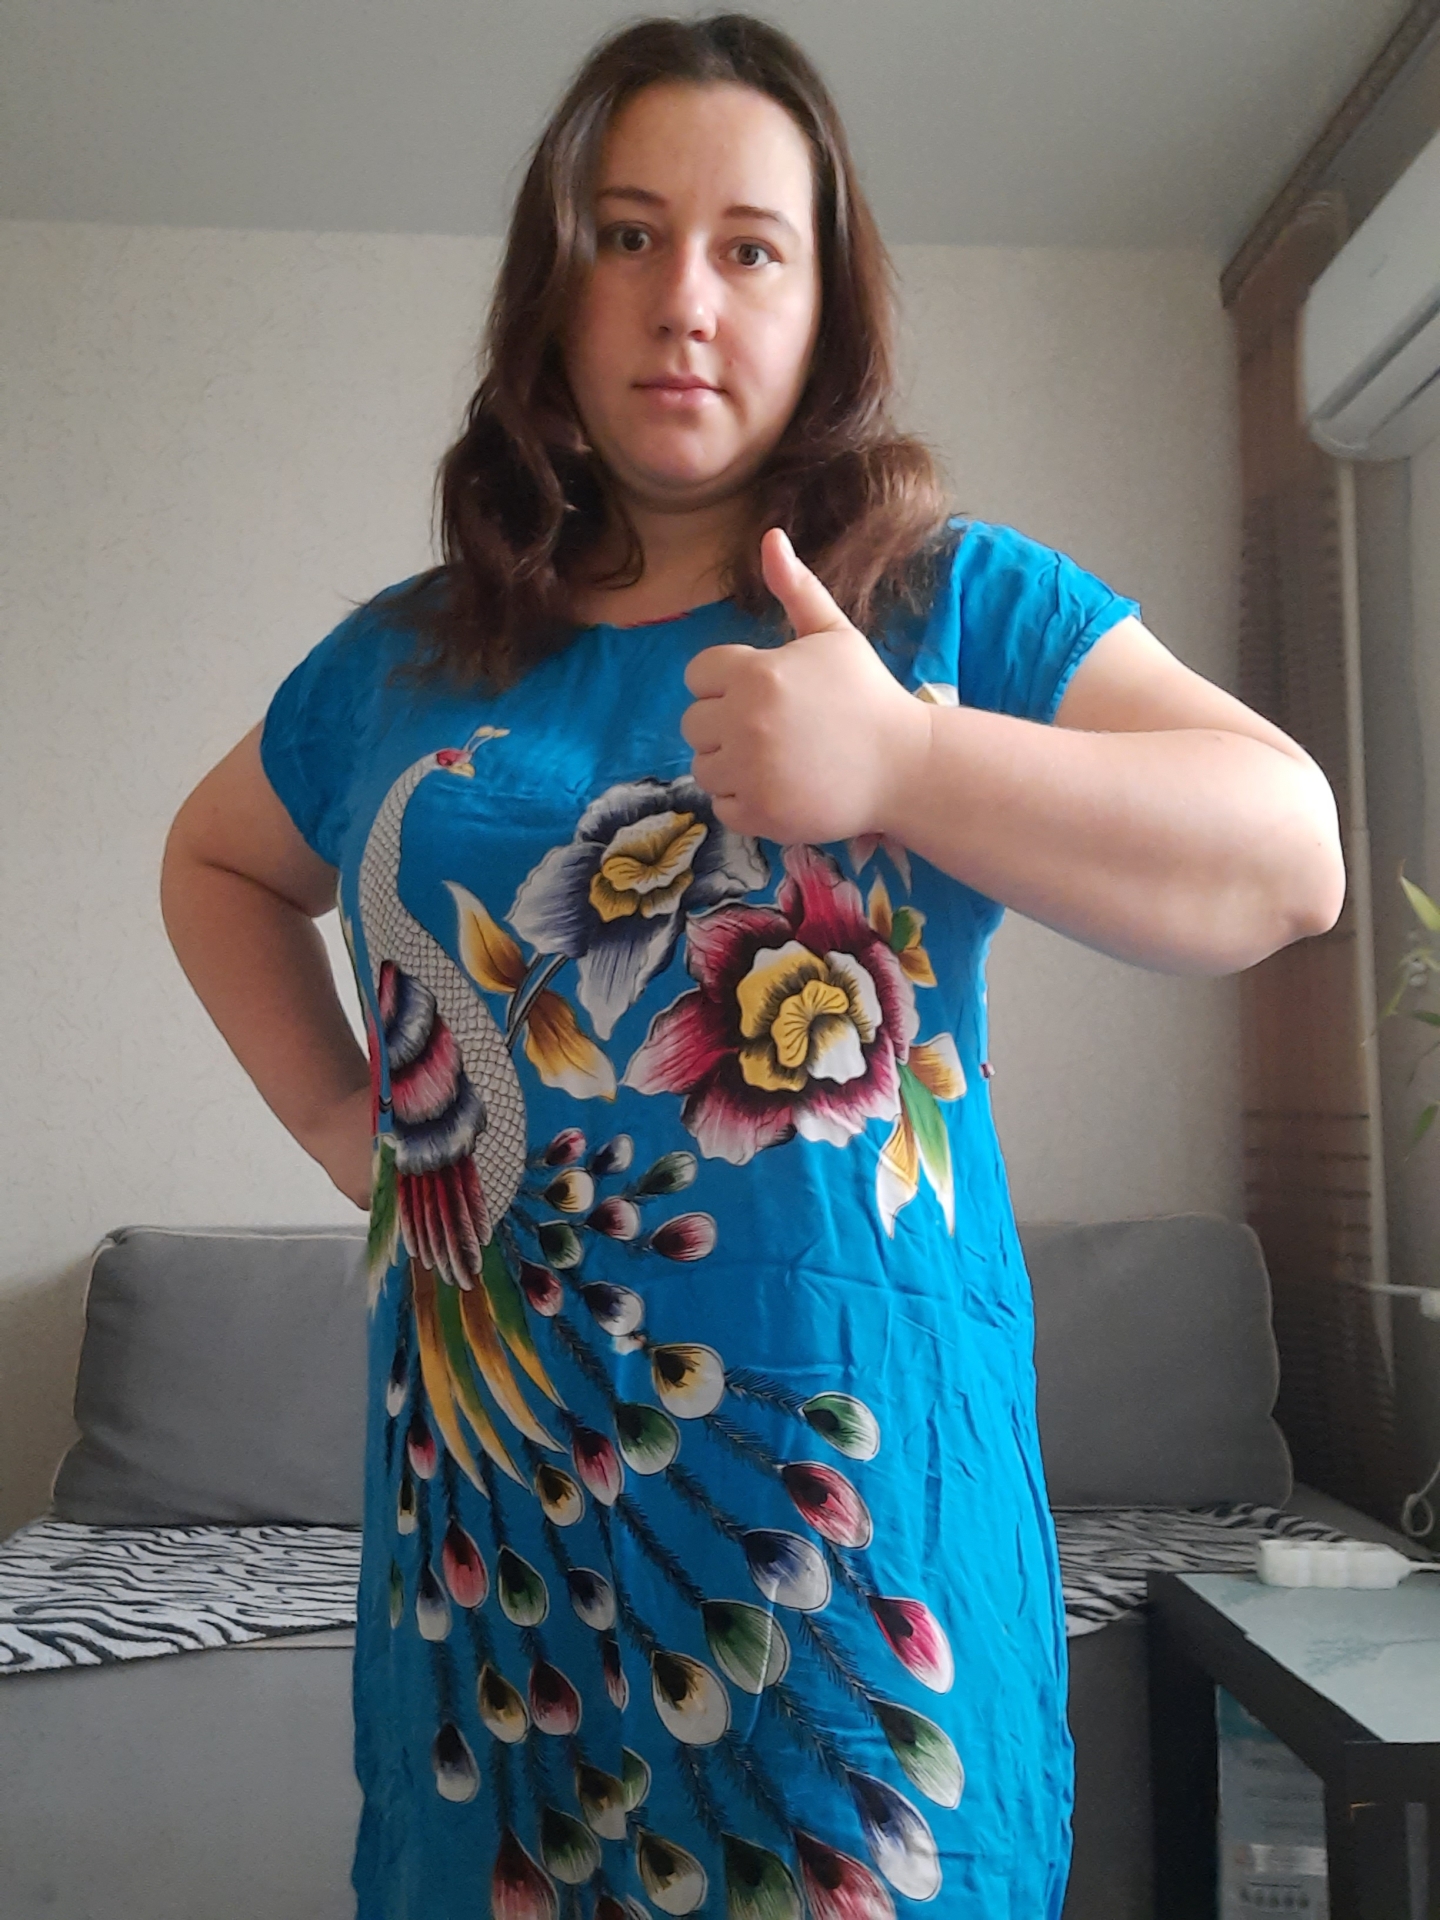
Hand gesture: like